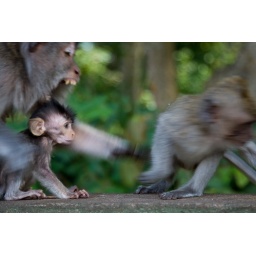
female chasing off incoming male while protecting youngster. Monkey Forest in Central Bali